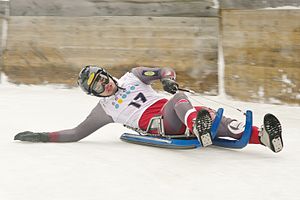
Kælkning
En slæde ved Austrian Luge Natural Track Championships 2010.
Kælkning er en vintersport, hvor kørerne konkurrerer ved at kælke på en stejl, lukket bane på kortest tid. I kælkekonkurrencer kælker deltagerne på ryggen med benene først. I den beslægtede sportsgren Skeleton kører deltagerne på maven med hovedet først.